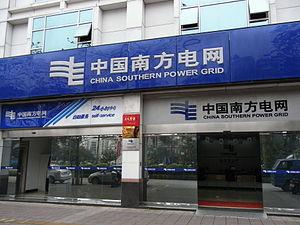
China Southern Power Grid est une entreprise publique chinoise créée en 2002 qui est un des 2 gestionnaires de réseau de transport d'électricité chinois.